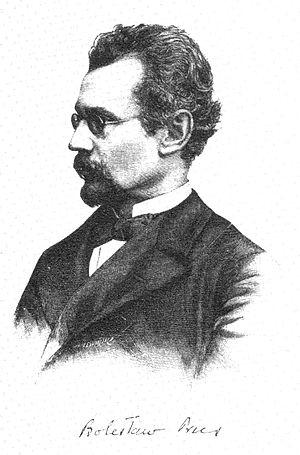
Bolesław Prus, né à Hrubieszów le 20 août 1847, mort à Varsovie le 19 mai 1912, est un écrivain et journaliste polonais.